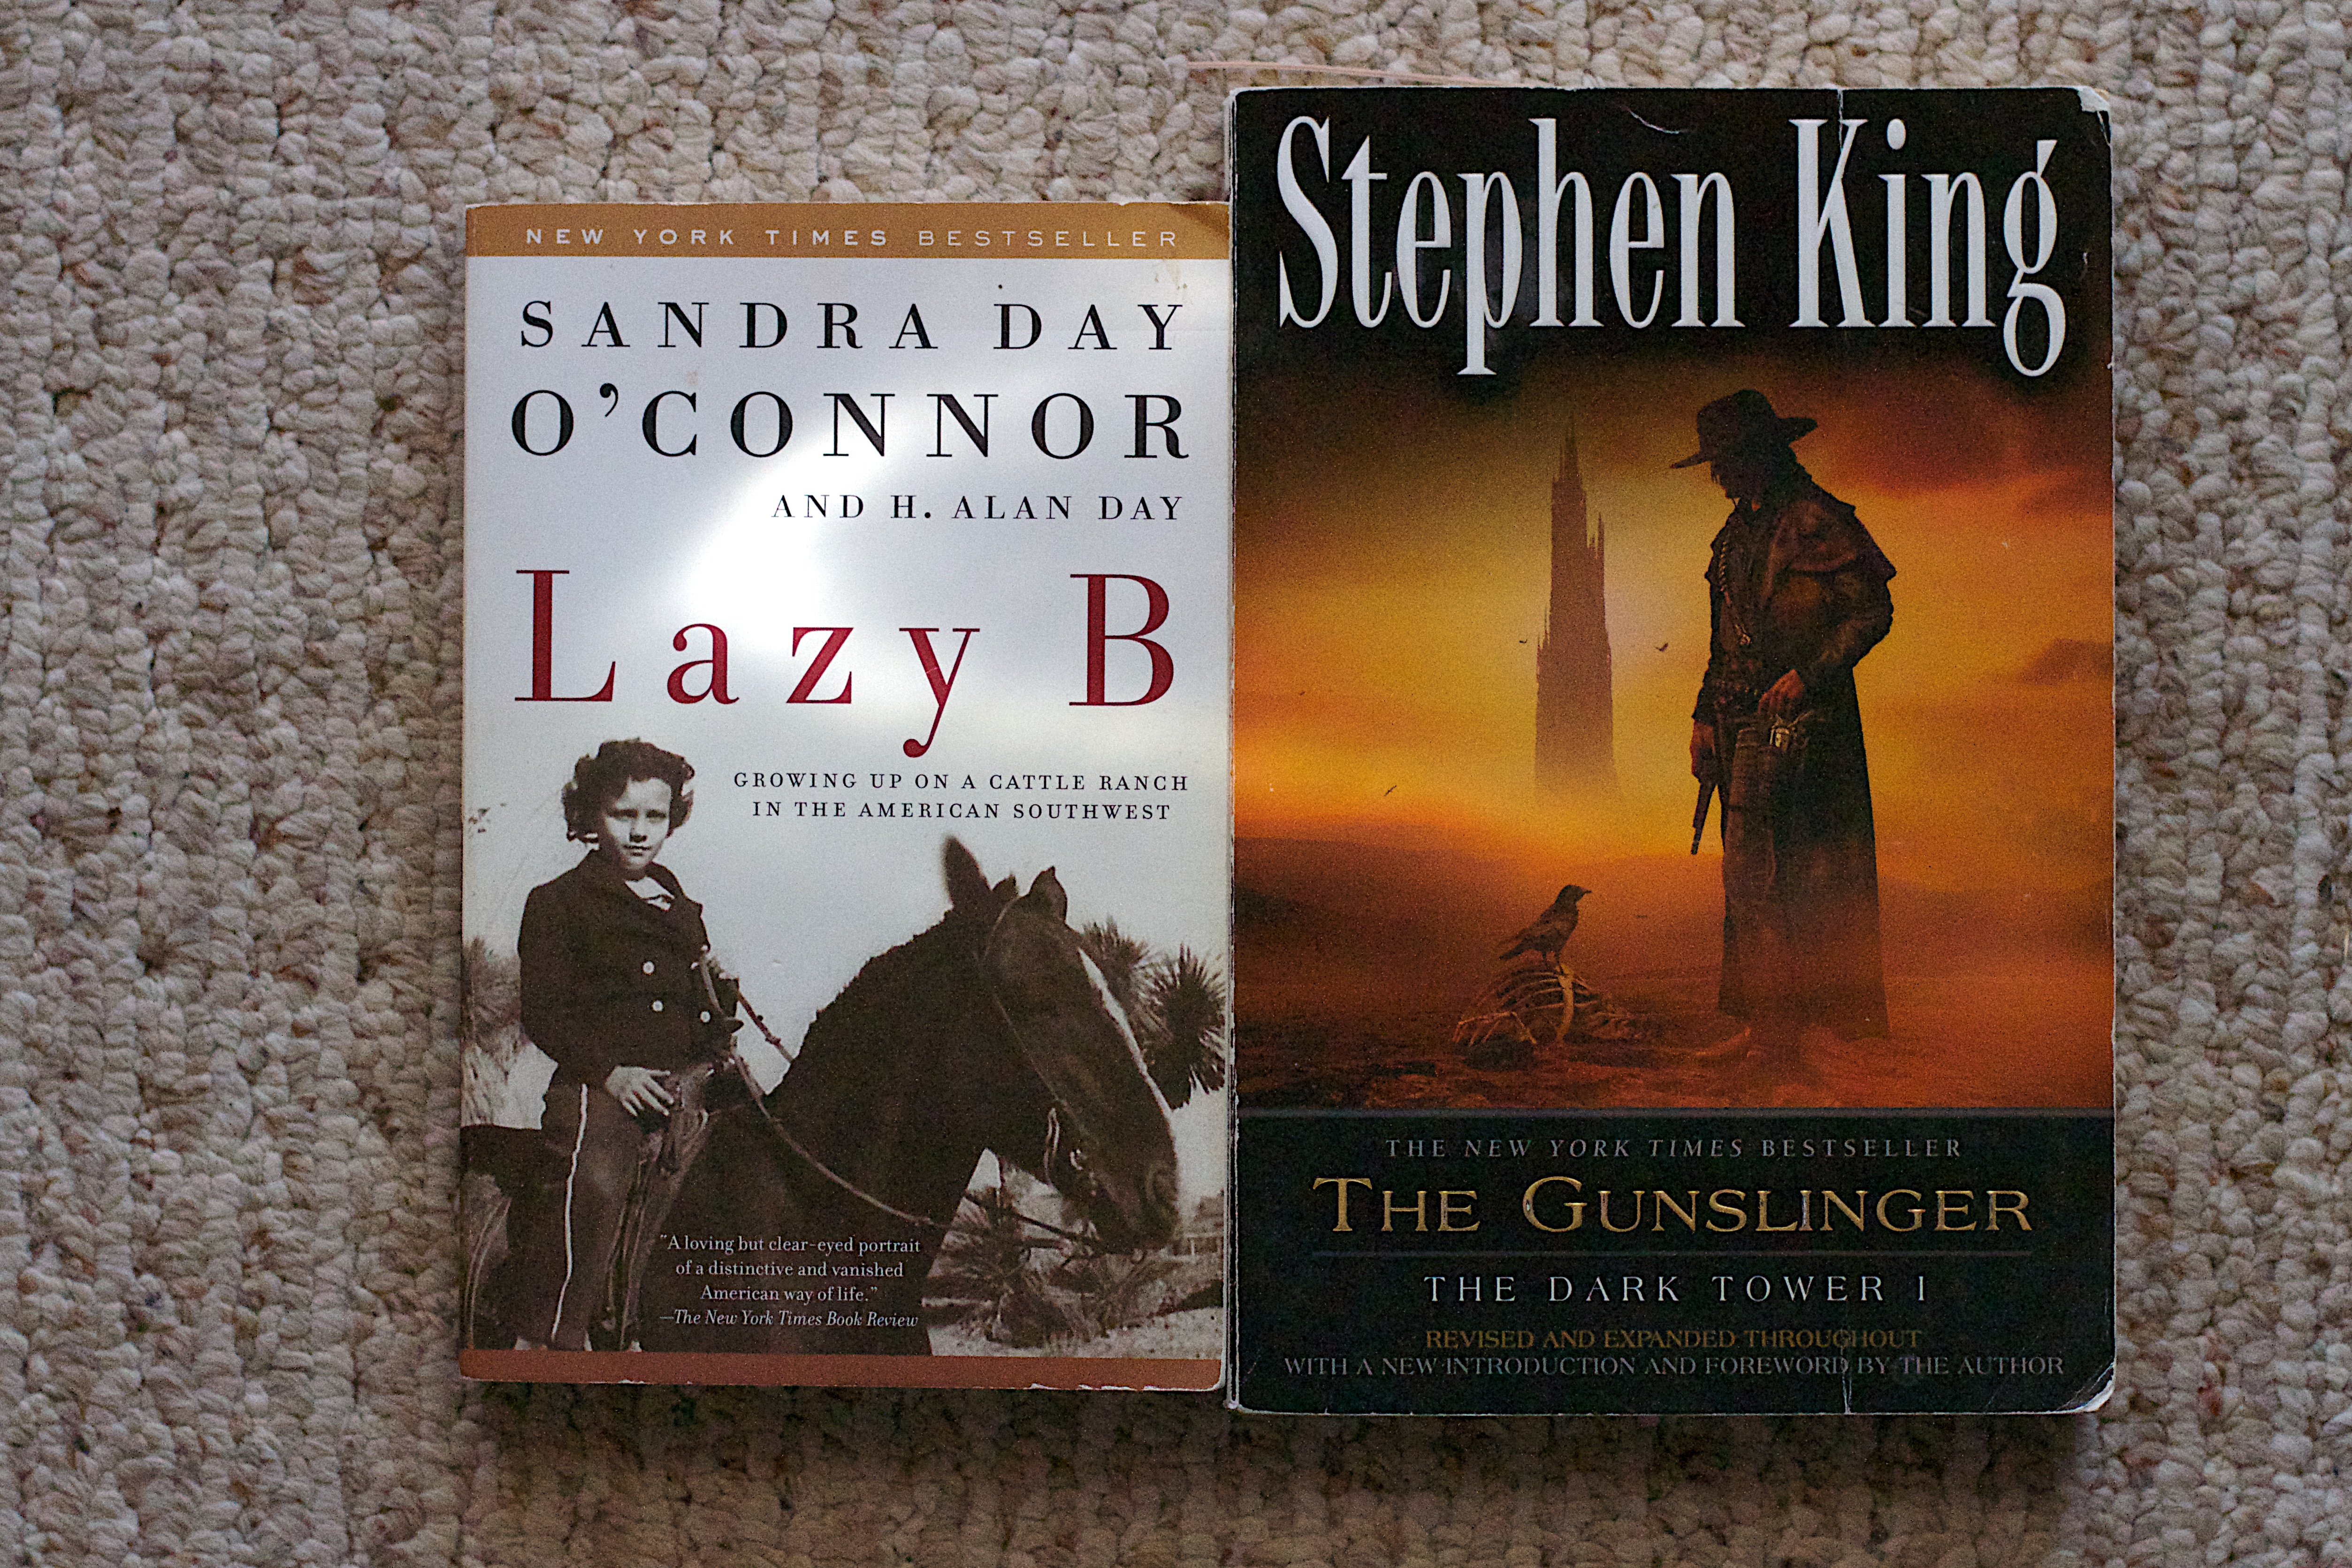
advertising, text, poster, album cover